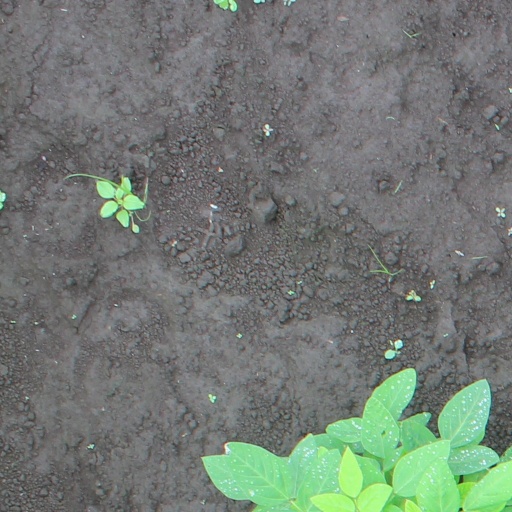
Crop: soybean